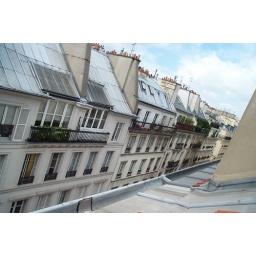
View from bedroom window in my old apartment